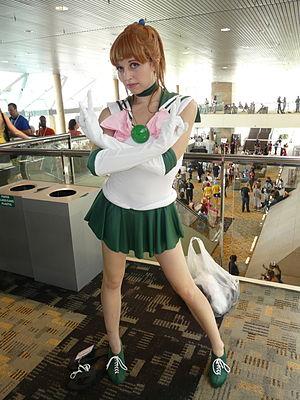
Sailor Jupiter est un personnage de fiction et protagoniste de la franchise Sailor Moon créée par Naoko Takeuchi. Ancienne garde du corps de Princess Serenity, il y a 10 000 ans, Sailor Jupiter s'est réincarnée au XXᵉ siècle sous les traits de Makoto Kino, une adolescente de 14 ans particulièrement mûre pour son âge.